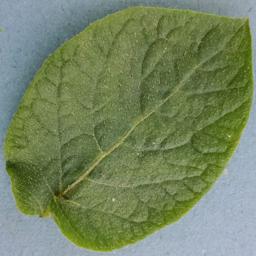
Label: Potato___Healthy